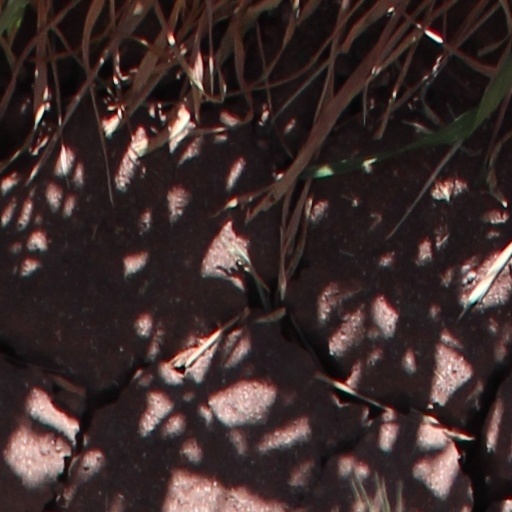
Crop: wheat